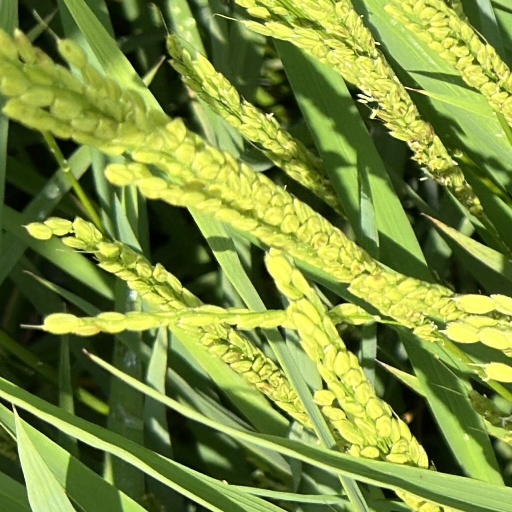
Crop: rice